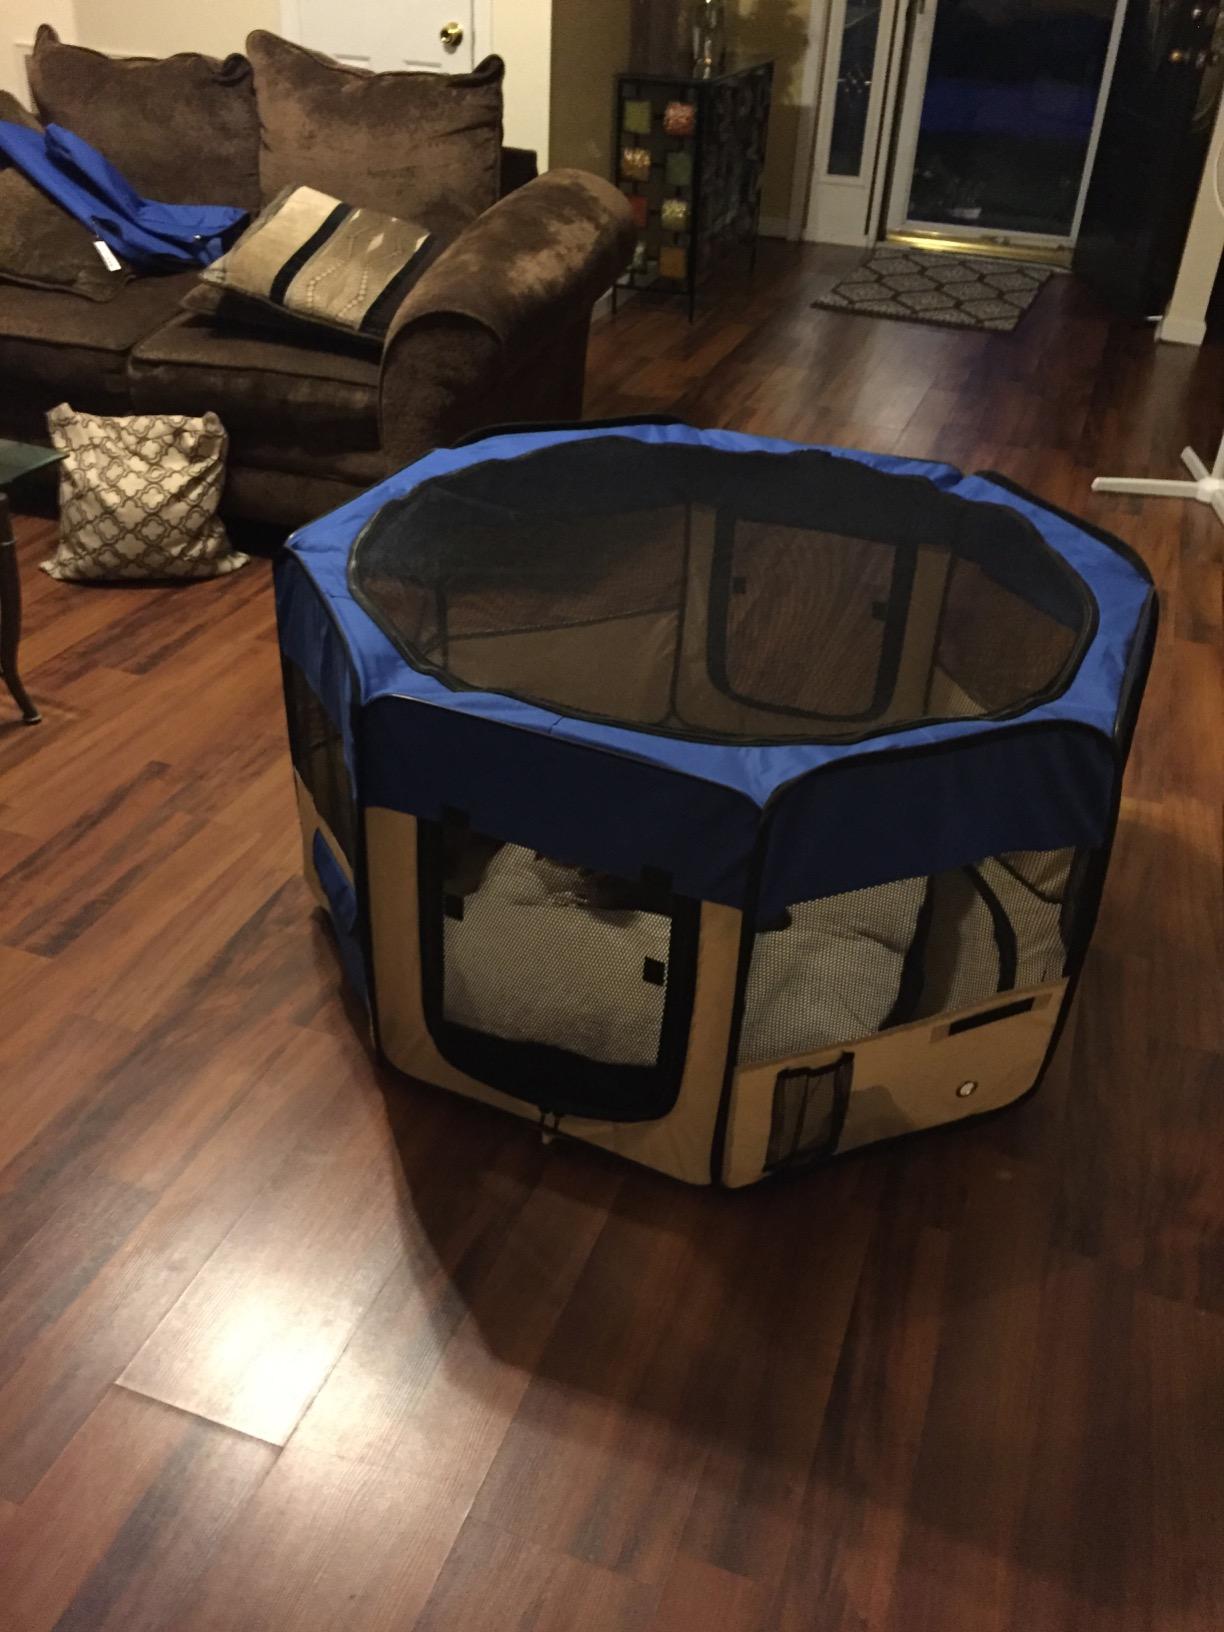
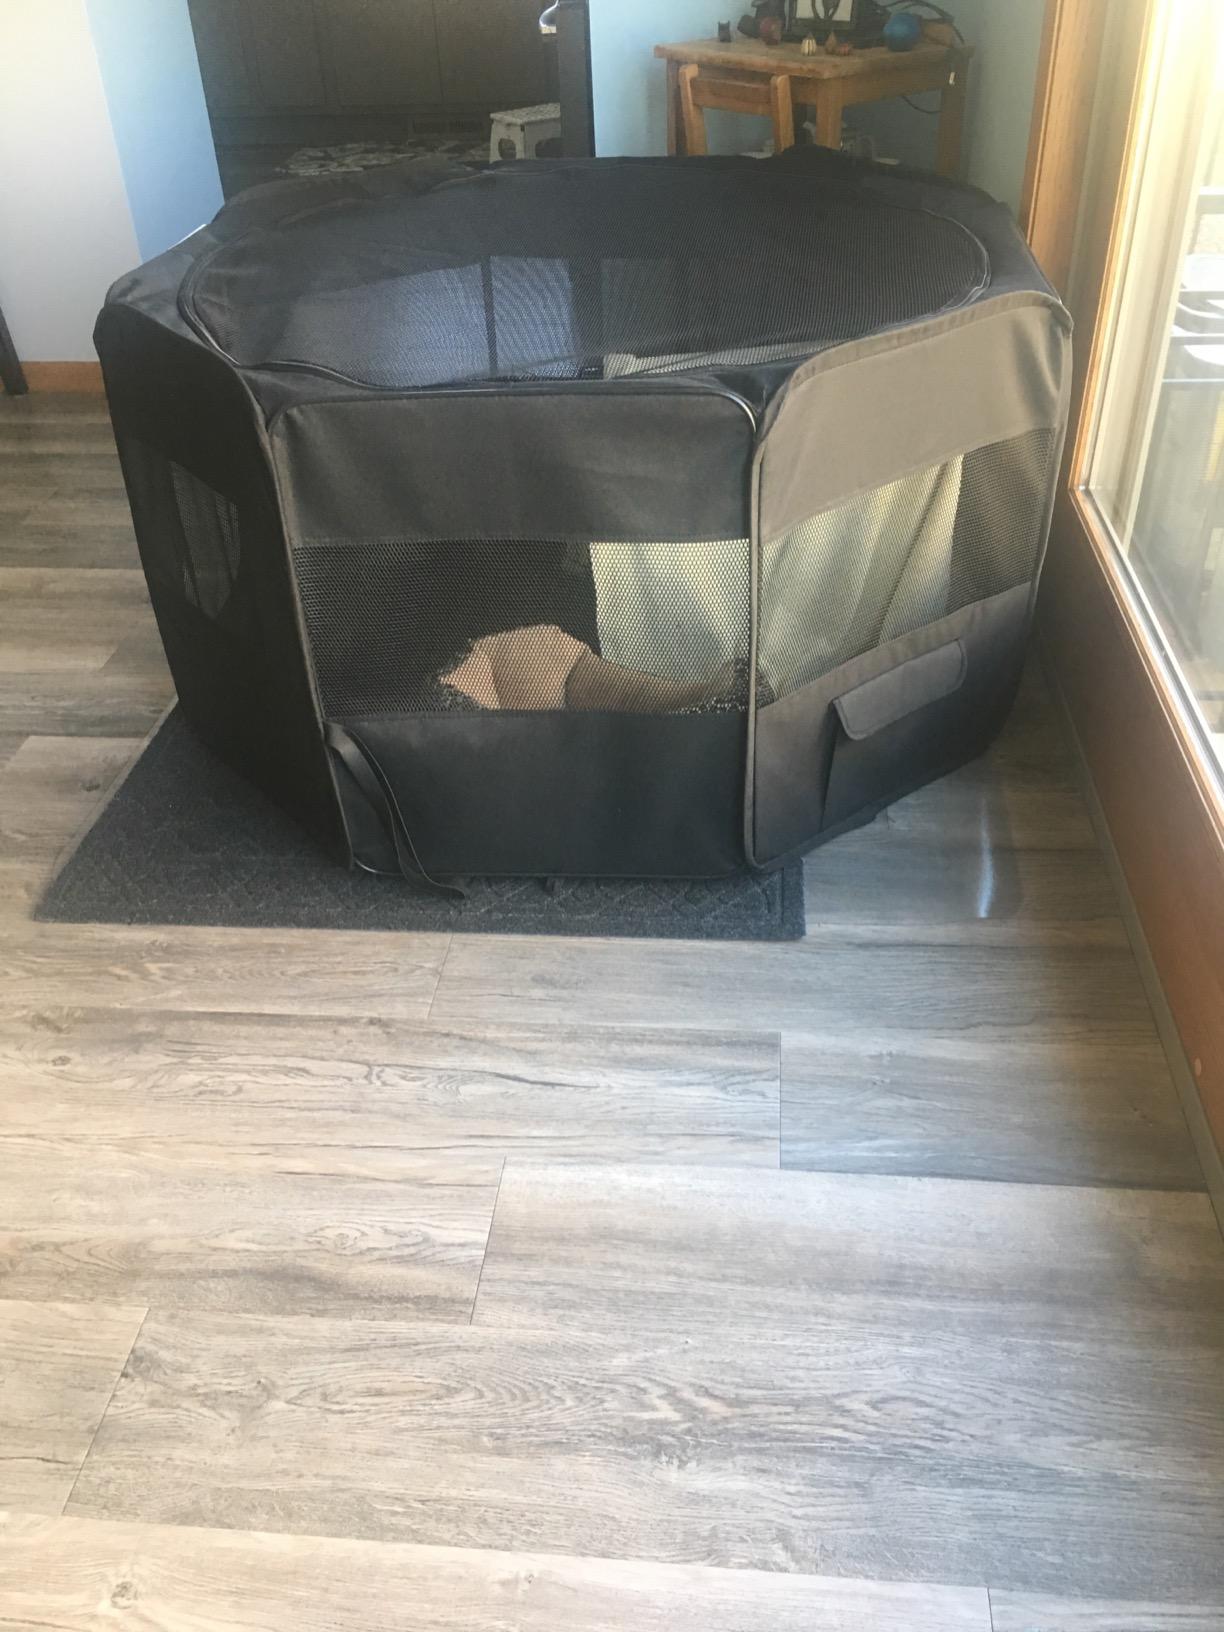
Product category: items_kennel
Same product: no